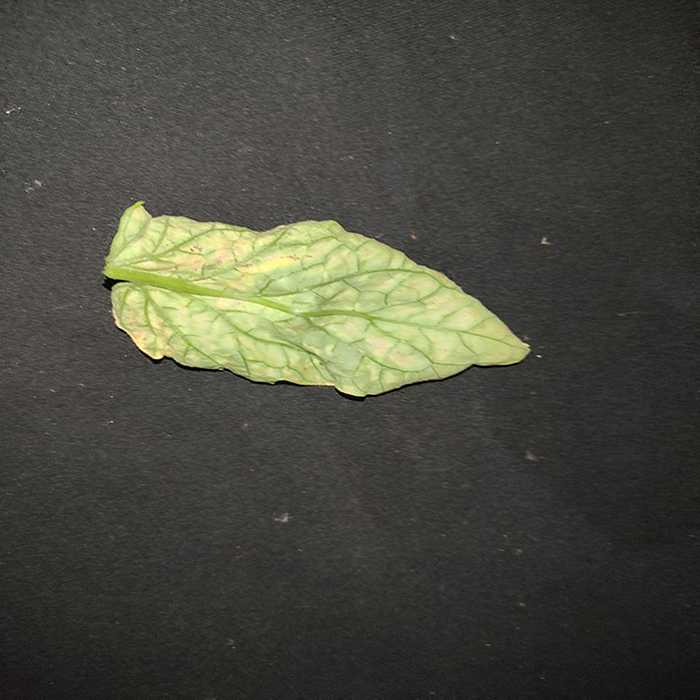
Plant: Tomato
Label: Tomato spotted wilt